Timeline of the 2011 England riots

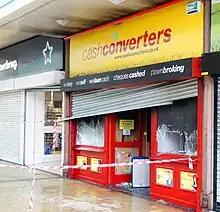
Cash Converters shop in Salford

Prime Minister David Cameron returned early from his Italian summer holiday and chaired an emergency meeting of COBR, following the third night of violence. In a statement at 11:00, Cameron announced that 16,000 police officers would be deployed in London, with all police leave cancelled. He announced that Parliament would be recalled on 11 August to debate the situation. Over 525 people had been arrested since the start of the disruption, and the Metropolitan Police have announced their intention to use baton rounds against rioters if necessary. East Ham's Labour MP Stephen Timms and Newham's Mayor Robin Wales praised police for their efforts that day.